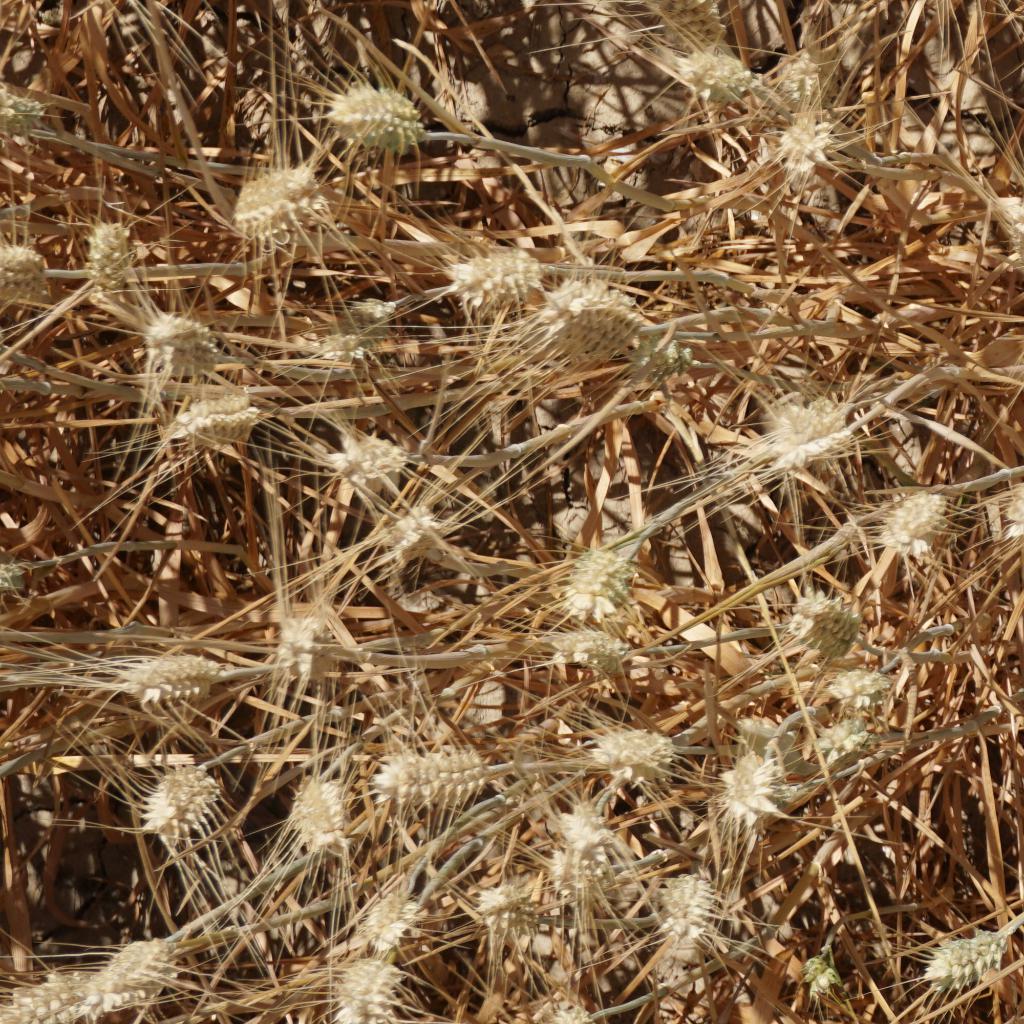
Country: France
Location: Gréoux
Wheat development stage: Filling - Ripening